Juan Luis Guirado

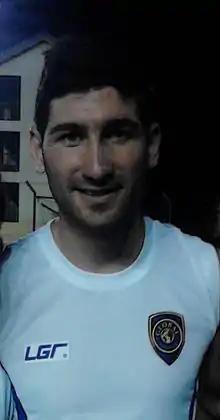

Juan Luis Aldeguer Guirado (born August 27, 1979), nicknamed Juani, is a Spanish-born Filipino footballer who plays as either a central defender or a defensive midfielder.